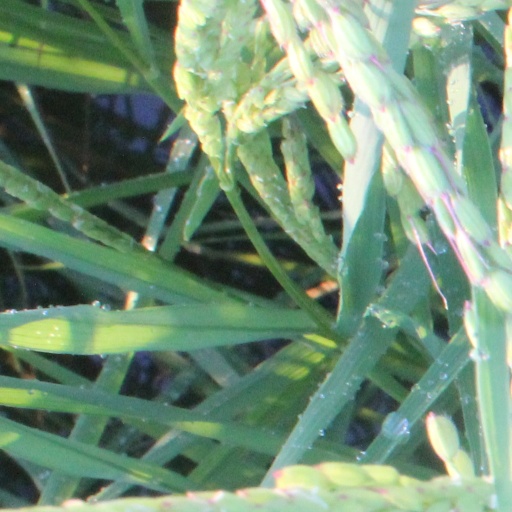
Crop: rice